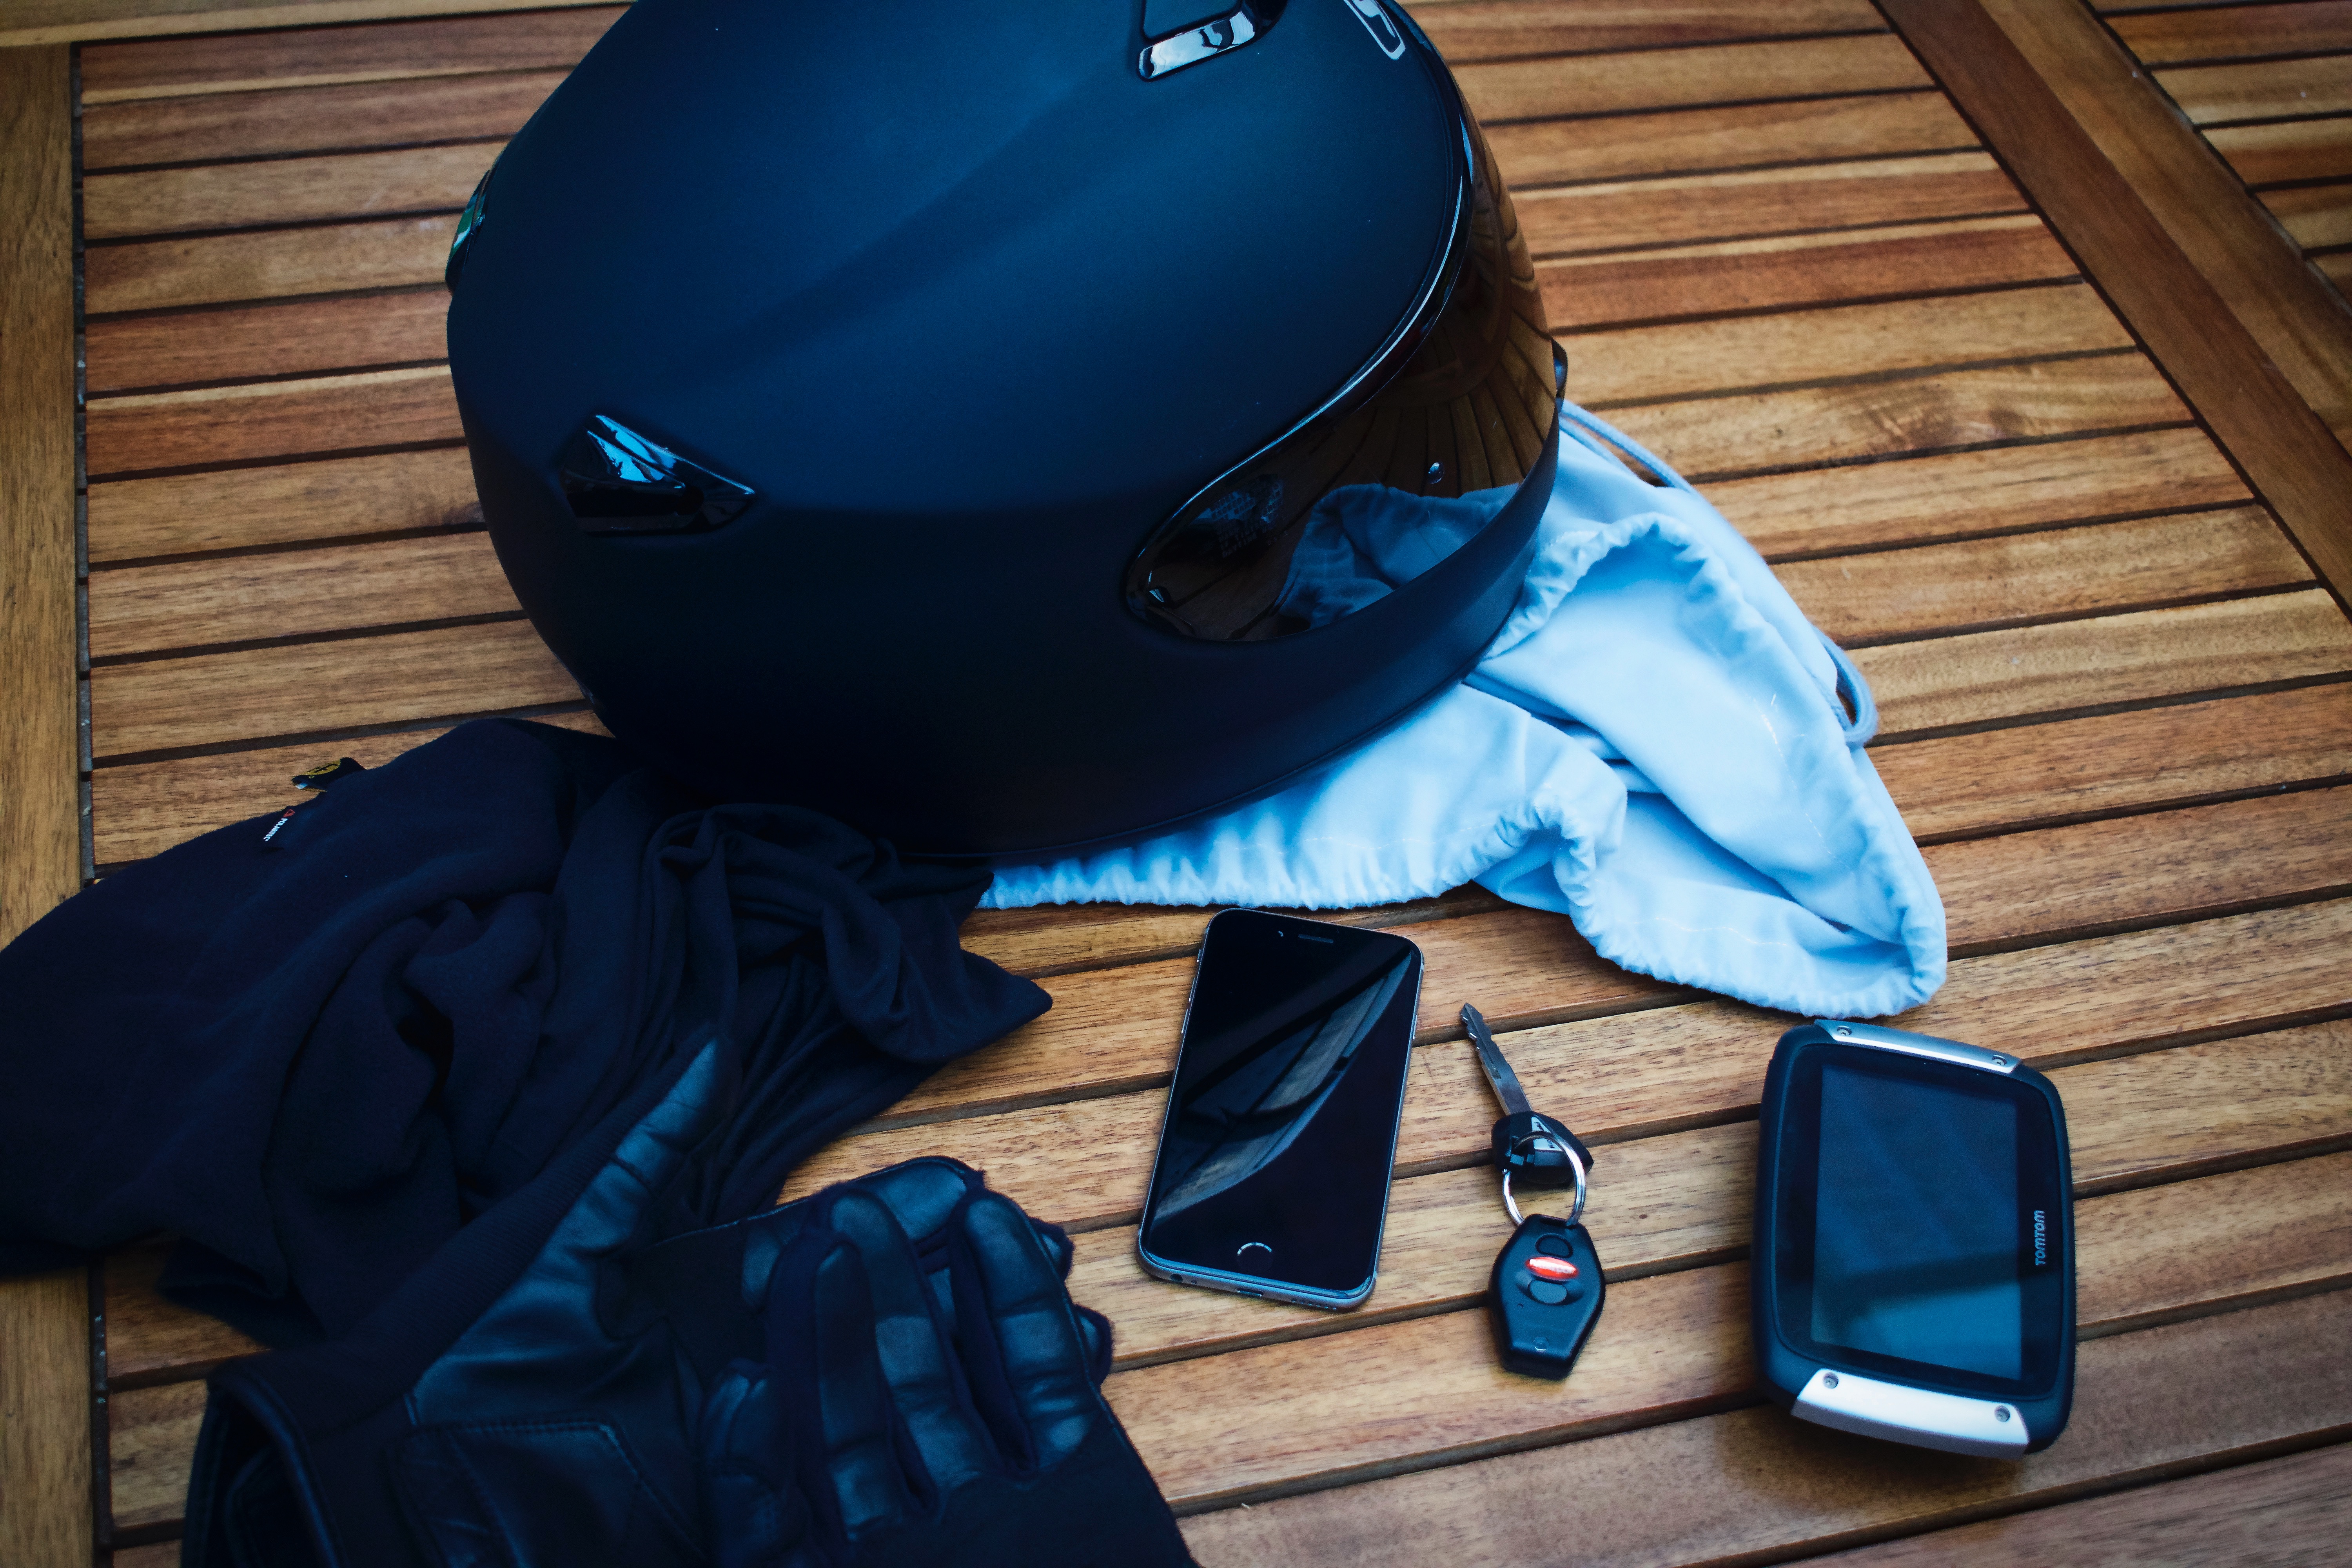
blue, clothing, personal protective equipment